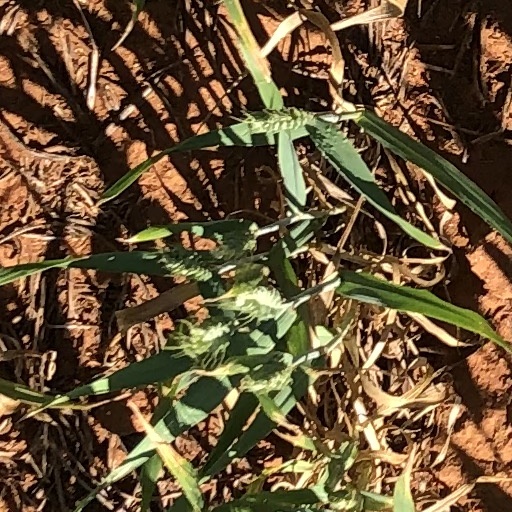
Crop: wheat